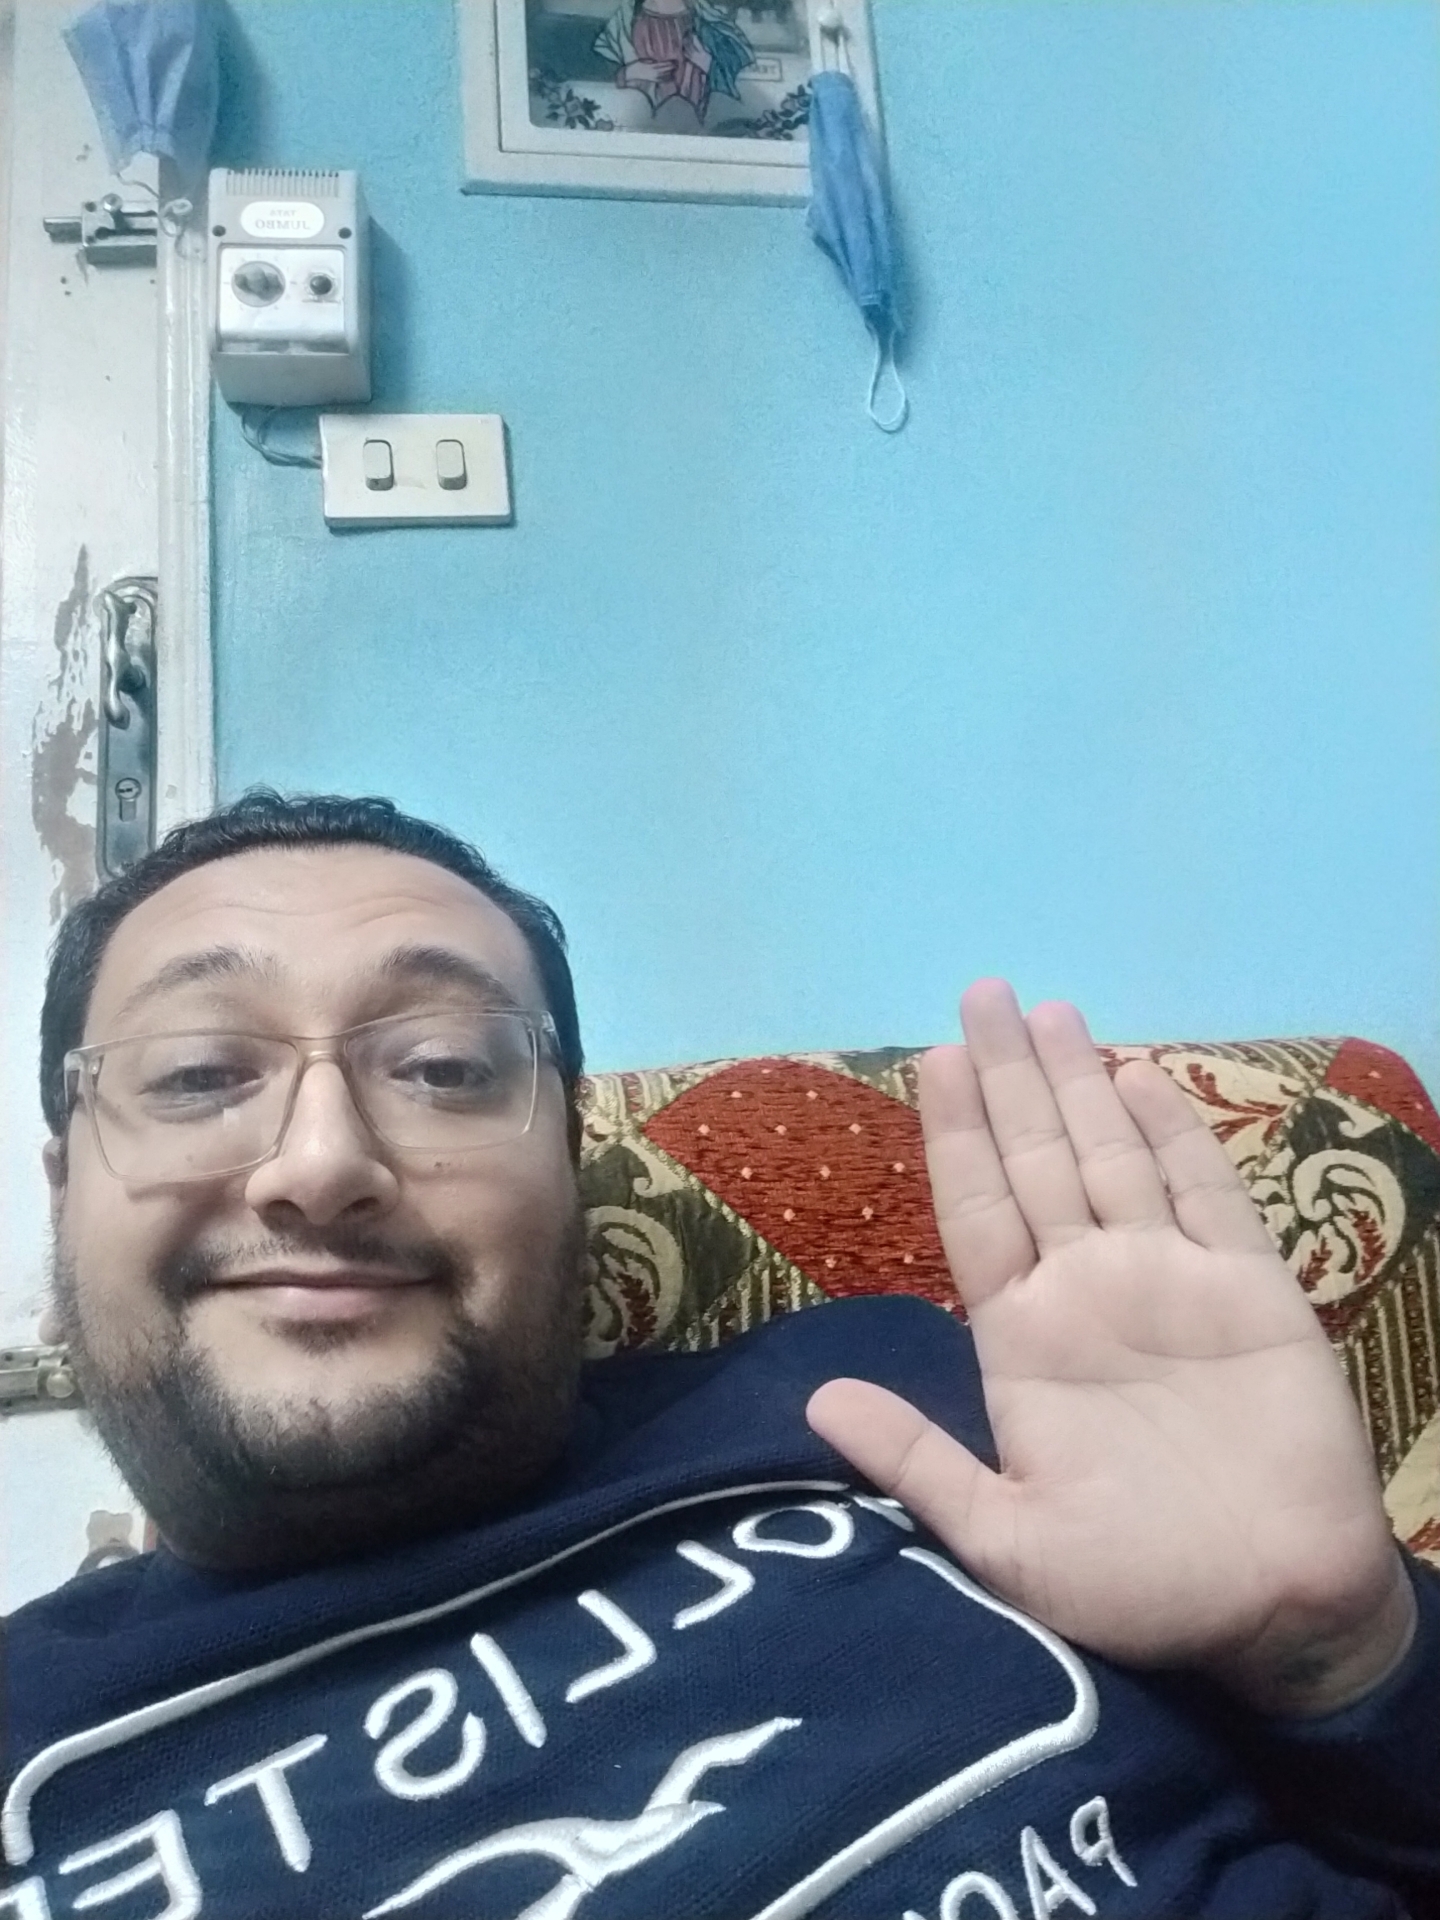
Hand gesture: stop